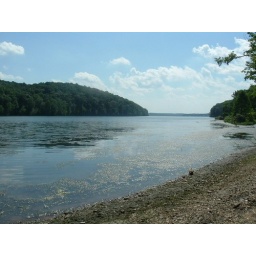
another landbetween the lake pic i took ~ i love the cloud casting over the water &amp;amp; the light reflecting.